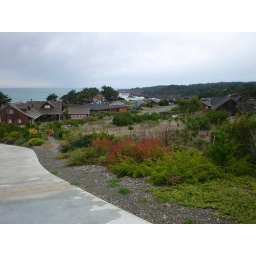
Looking out at the ocean at my grandmother Blanche's house in Mendocino, CA.